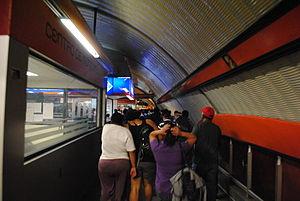
Tacubaya est une station de correspondance entre les lignes 1, 7 et 9 du métro de Mexico. Elle est à l'ouest du terminal de celle-ci. Elle est située à l'ouest de Mexico, dans la délégation Miguel Hidalgo.